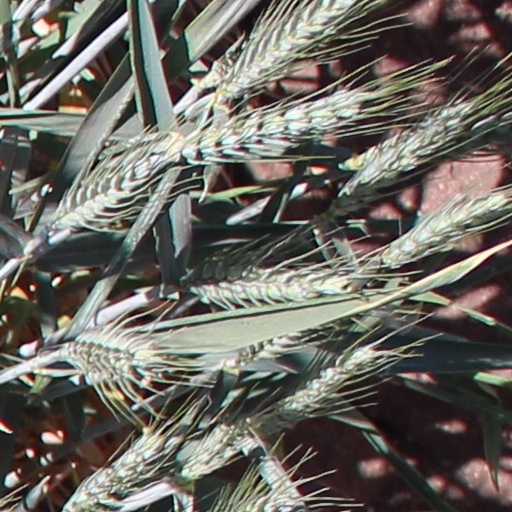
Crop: wheat